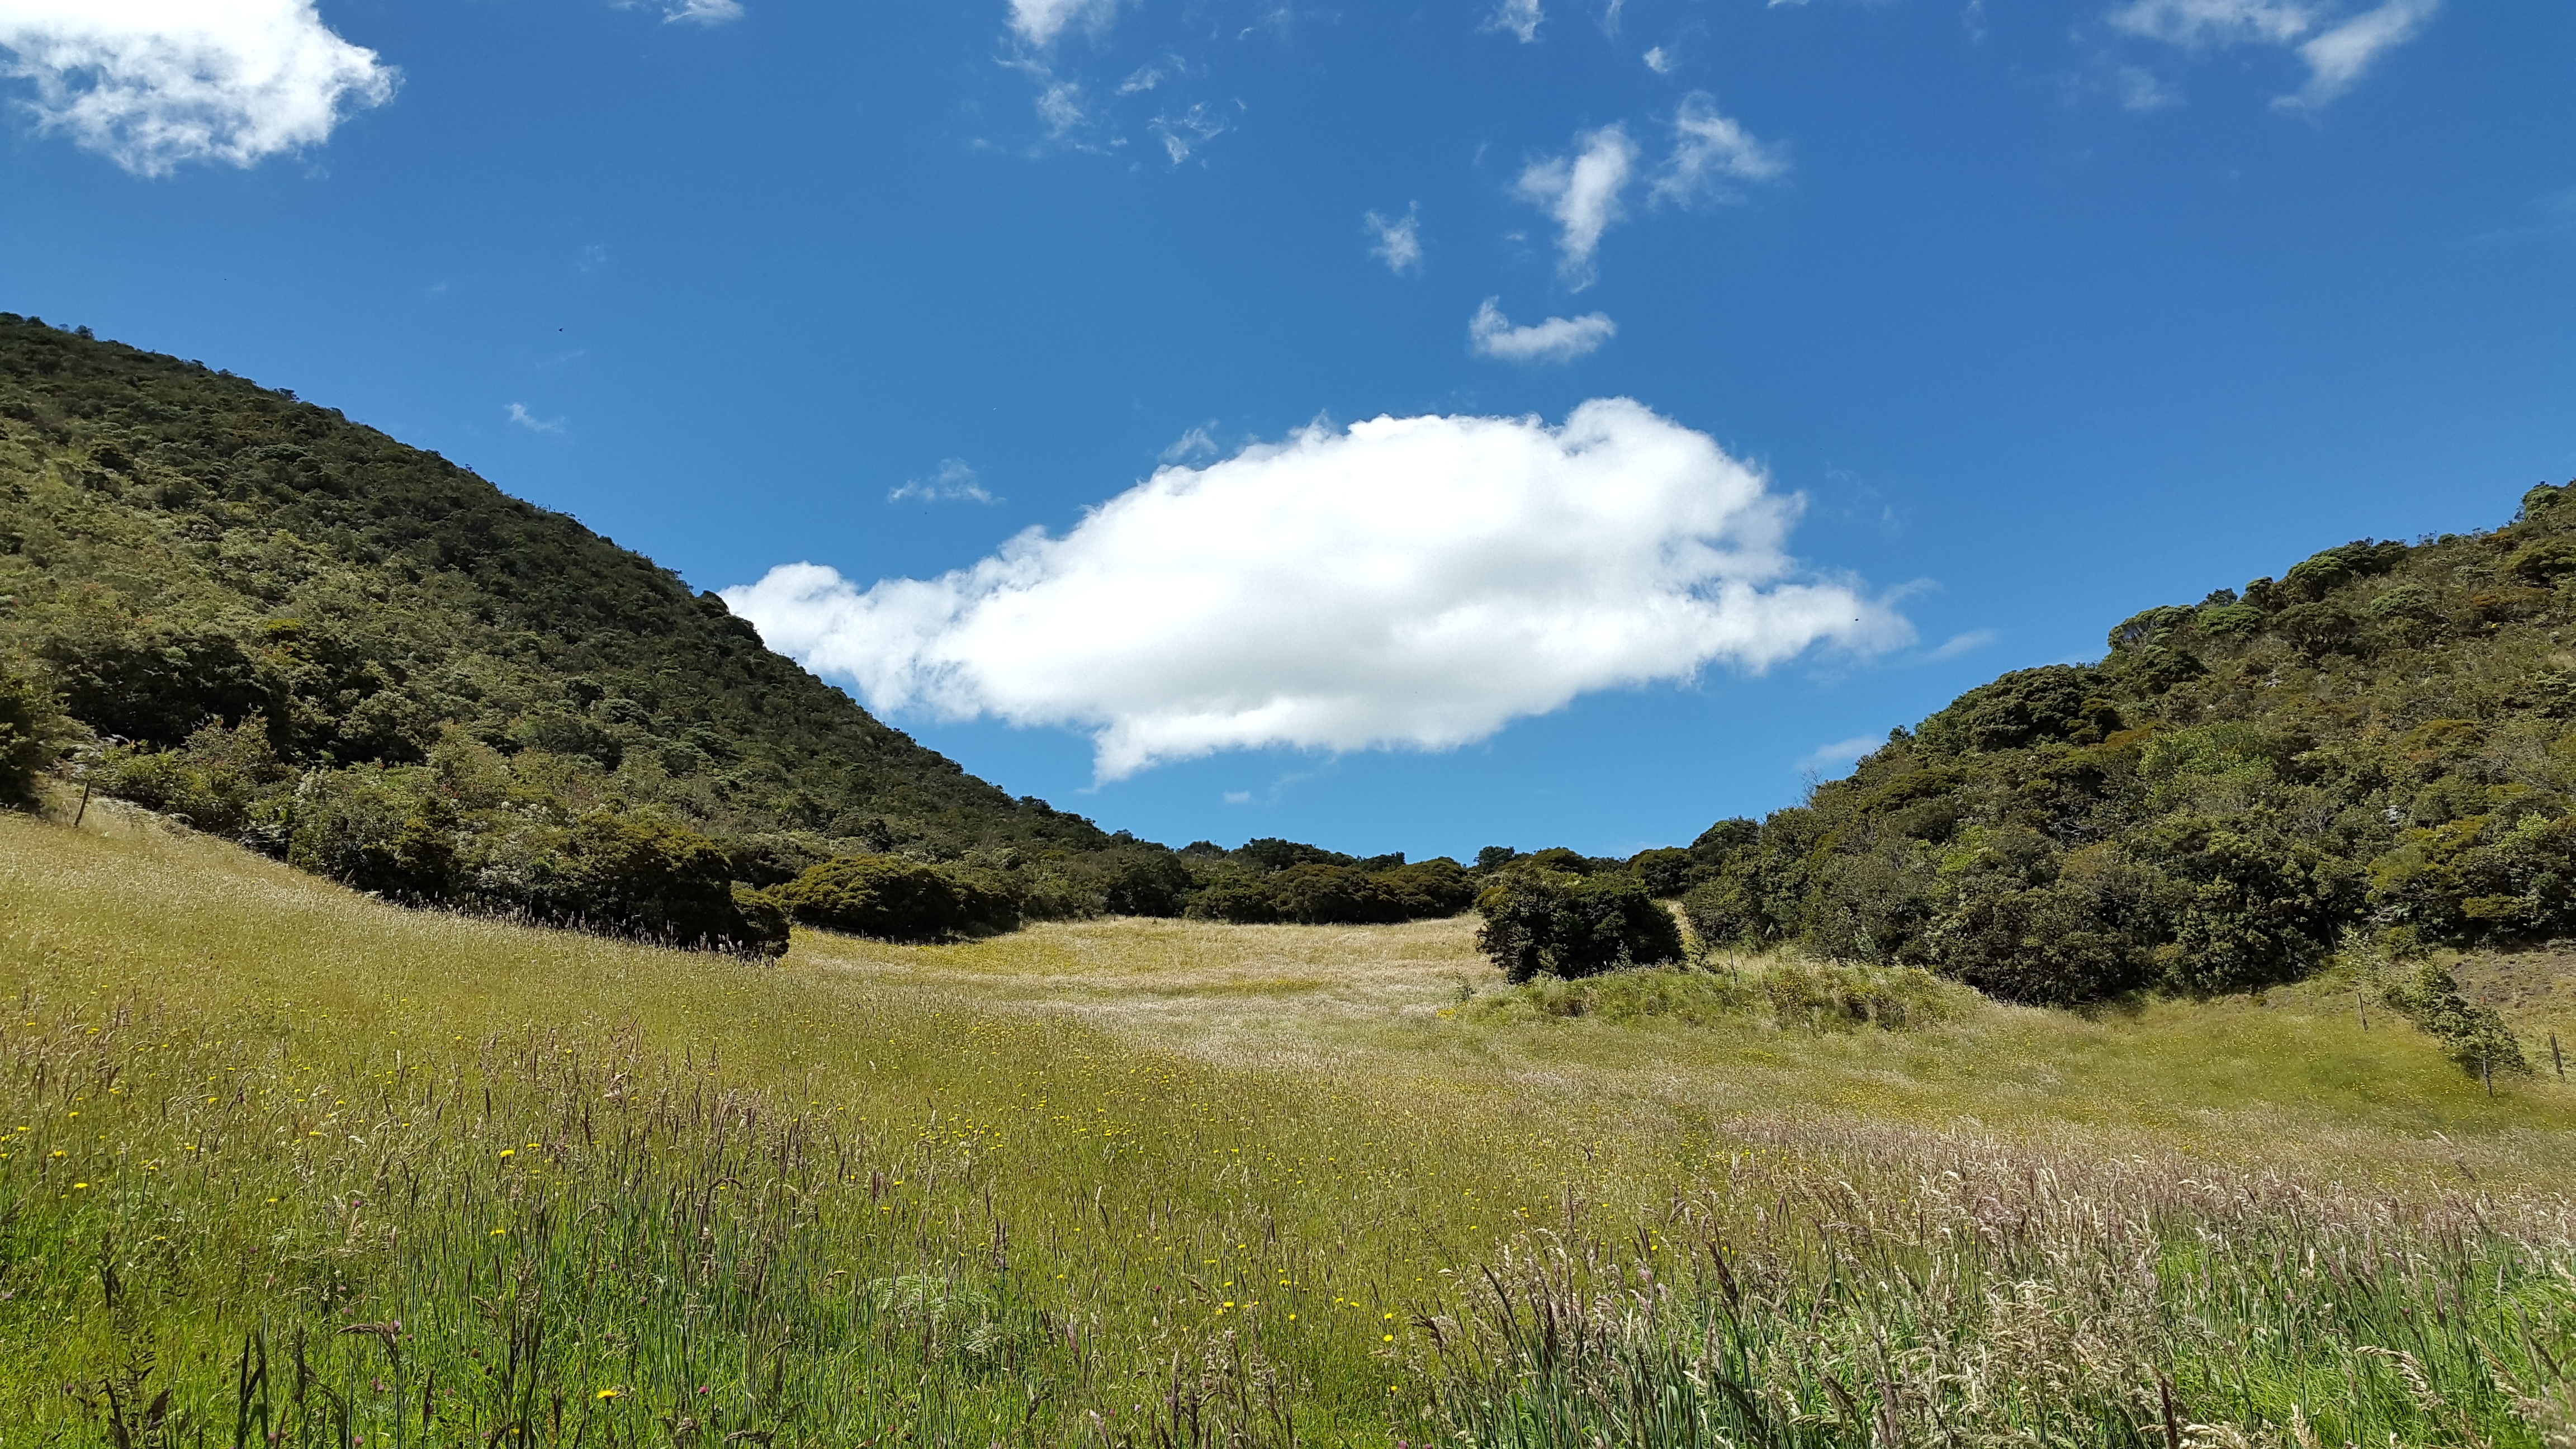
landscape, grass, wilderness, mountain, field, meadow, prairie, hill, view, valley, mountain range, green, pasture, scenery, highland, ridge, plain, grassland, plateau, fell, habitat, loch, ecosystem, steppe, rural area, natural environment, geographical feature, mountainous landforms